Ainsley Harriott

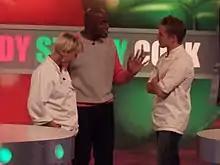
Harriott on the set of "Ready Steady Cook", August 2004

Harriott became the resident chef on "Good Morning with Anne and Nick" and later the main presenter of "Can't Cook, Won't Cook" and originally a chef on "Ready Steady Cook" before he went on to host it in 2000, both shows involving members of the public. He has presented more straightforward how-to-cook programmes such as "Ainsley's Barbecue Bible", "Ainsley's Meals in Minutes", "Ainsley's Big Cook Out" and "Ainsley's Gourmet Express."